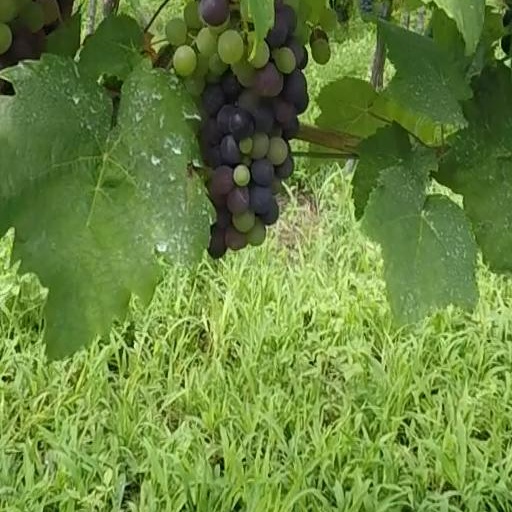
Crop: grape